St Agatha's Chapel, Żurrieq

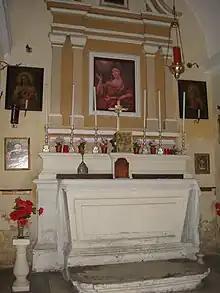
Interior of the chapel.

The original church which stood on the site of the present church was built sometime in the 16th century. However it was deconsecrated by the Bishop of Malta, Balaguer on November 24, 1658. The present church was built by Cikku Grixti as a fulfillment of a vow made by a woman. It was blessed by the vicar general Philip Amato on 27 February 1859. The church served as a spiritual base for British soldiers during World War II. In 1952 the church was enlarged and decorated with necessarily items such as the Via Crucis and new vestments. The painting depicting St Agatha was restored by R. Bonnici Cali.